Oru Velladu Vengaiyagiradhu

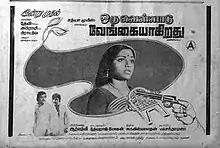
Theatrical release poster

Oru Velladu Vengaiyagiradhu is a 1980 Indian Tamil-language film directed by Devaraj–Mohan. The film stars Sivakumar and Saritha. It was released on 12 January 1980.